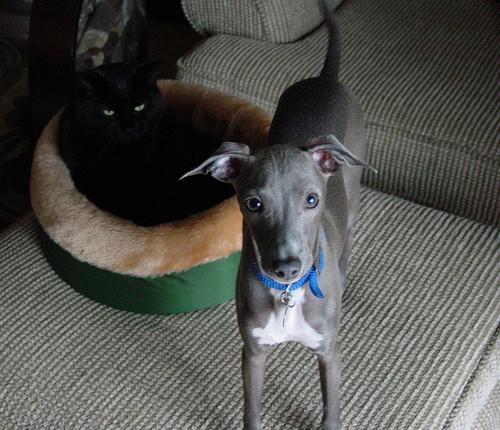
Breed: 238-n000099-Italian_greyhound